Architecture of Qatar

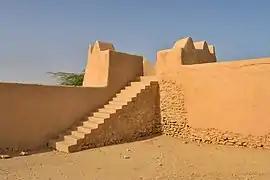
Stairway in Ar Rakiyat Fort

In Qatari architecture, houses are viewed as a private entity, meant to be discreet and unassuming from street view. Typically, only one external wall faces the street, and it is designed to maintain privacy, often featuring minimal openings. Any windows or doors are screened to prevent outsiders from seeing into the household's private areas. Privacy is a fundamental principle in Islamic societies, reflected in the separation of male and female spaces within the home. Regardless of a house's size, maintaining privacy remains a crucial aspect of its design.